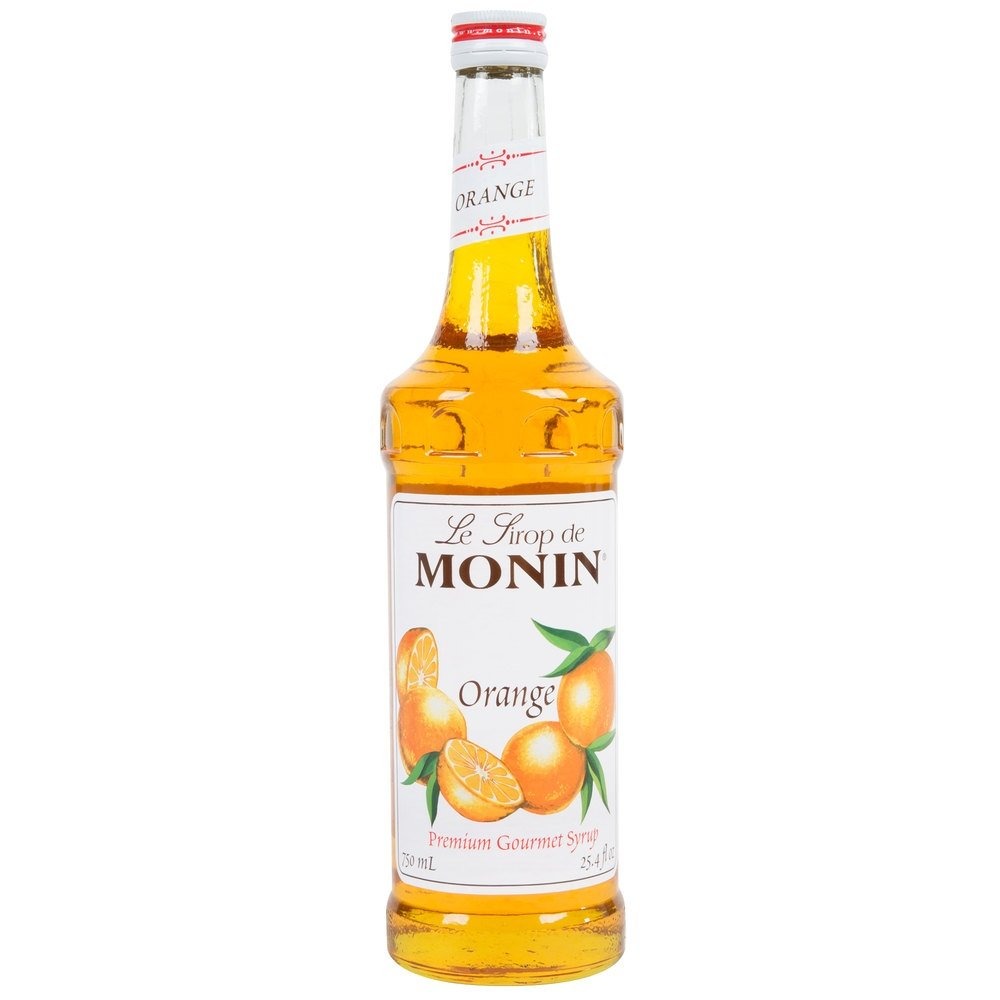
Item Name: Monin Orange Syrup 750ml
Bullet Point 1: 1 bottle 750 ml
Bullet Point 2: Orange Syrup
Bullet Point 3: Not recommended for use with dairy ingredients such as milk, cream and half and half.
Bullet Point 4: Candied Orange syrup is specialty formulated to work well with dairy ingredients.
Value: 25.4
Unit: Fl Oz

Price: 15.845